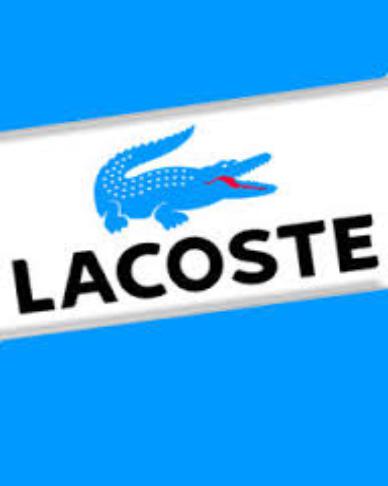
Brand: lacoste
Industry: Clothes